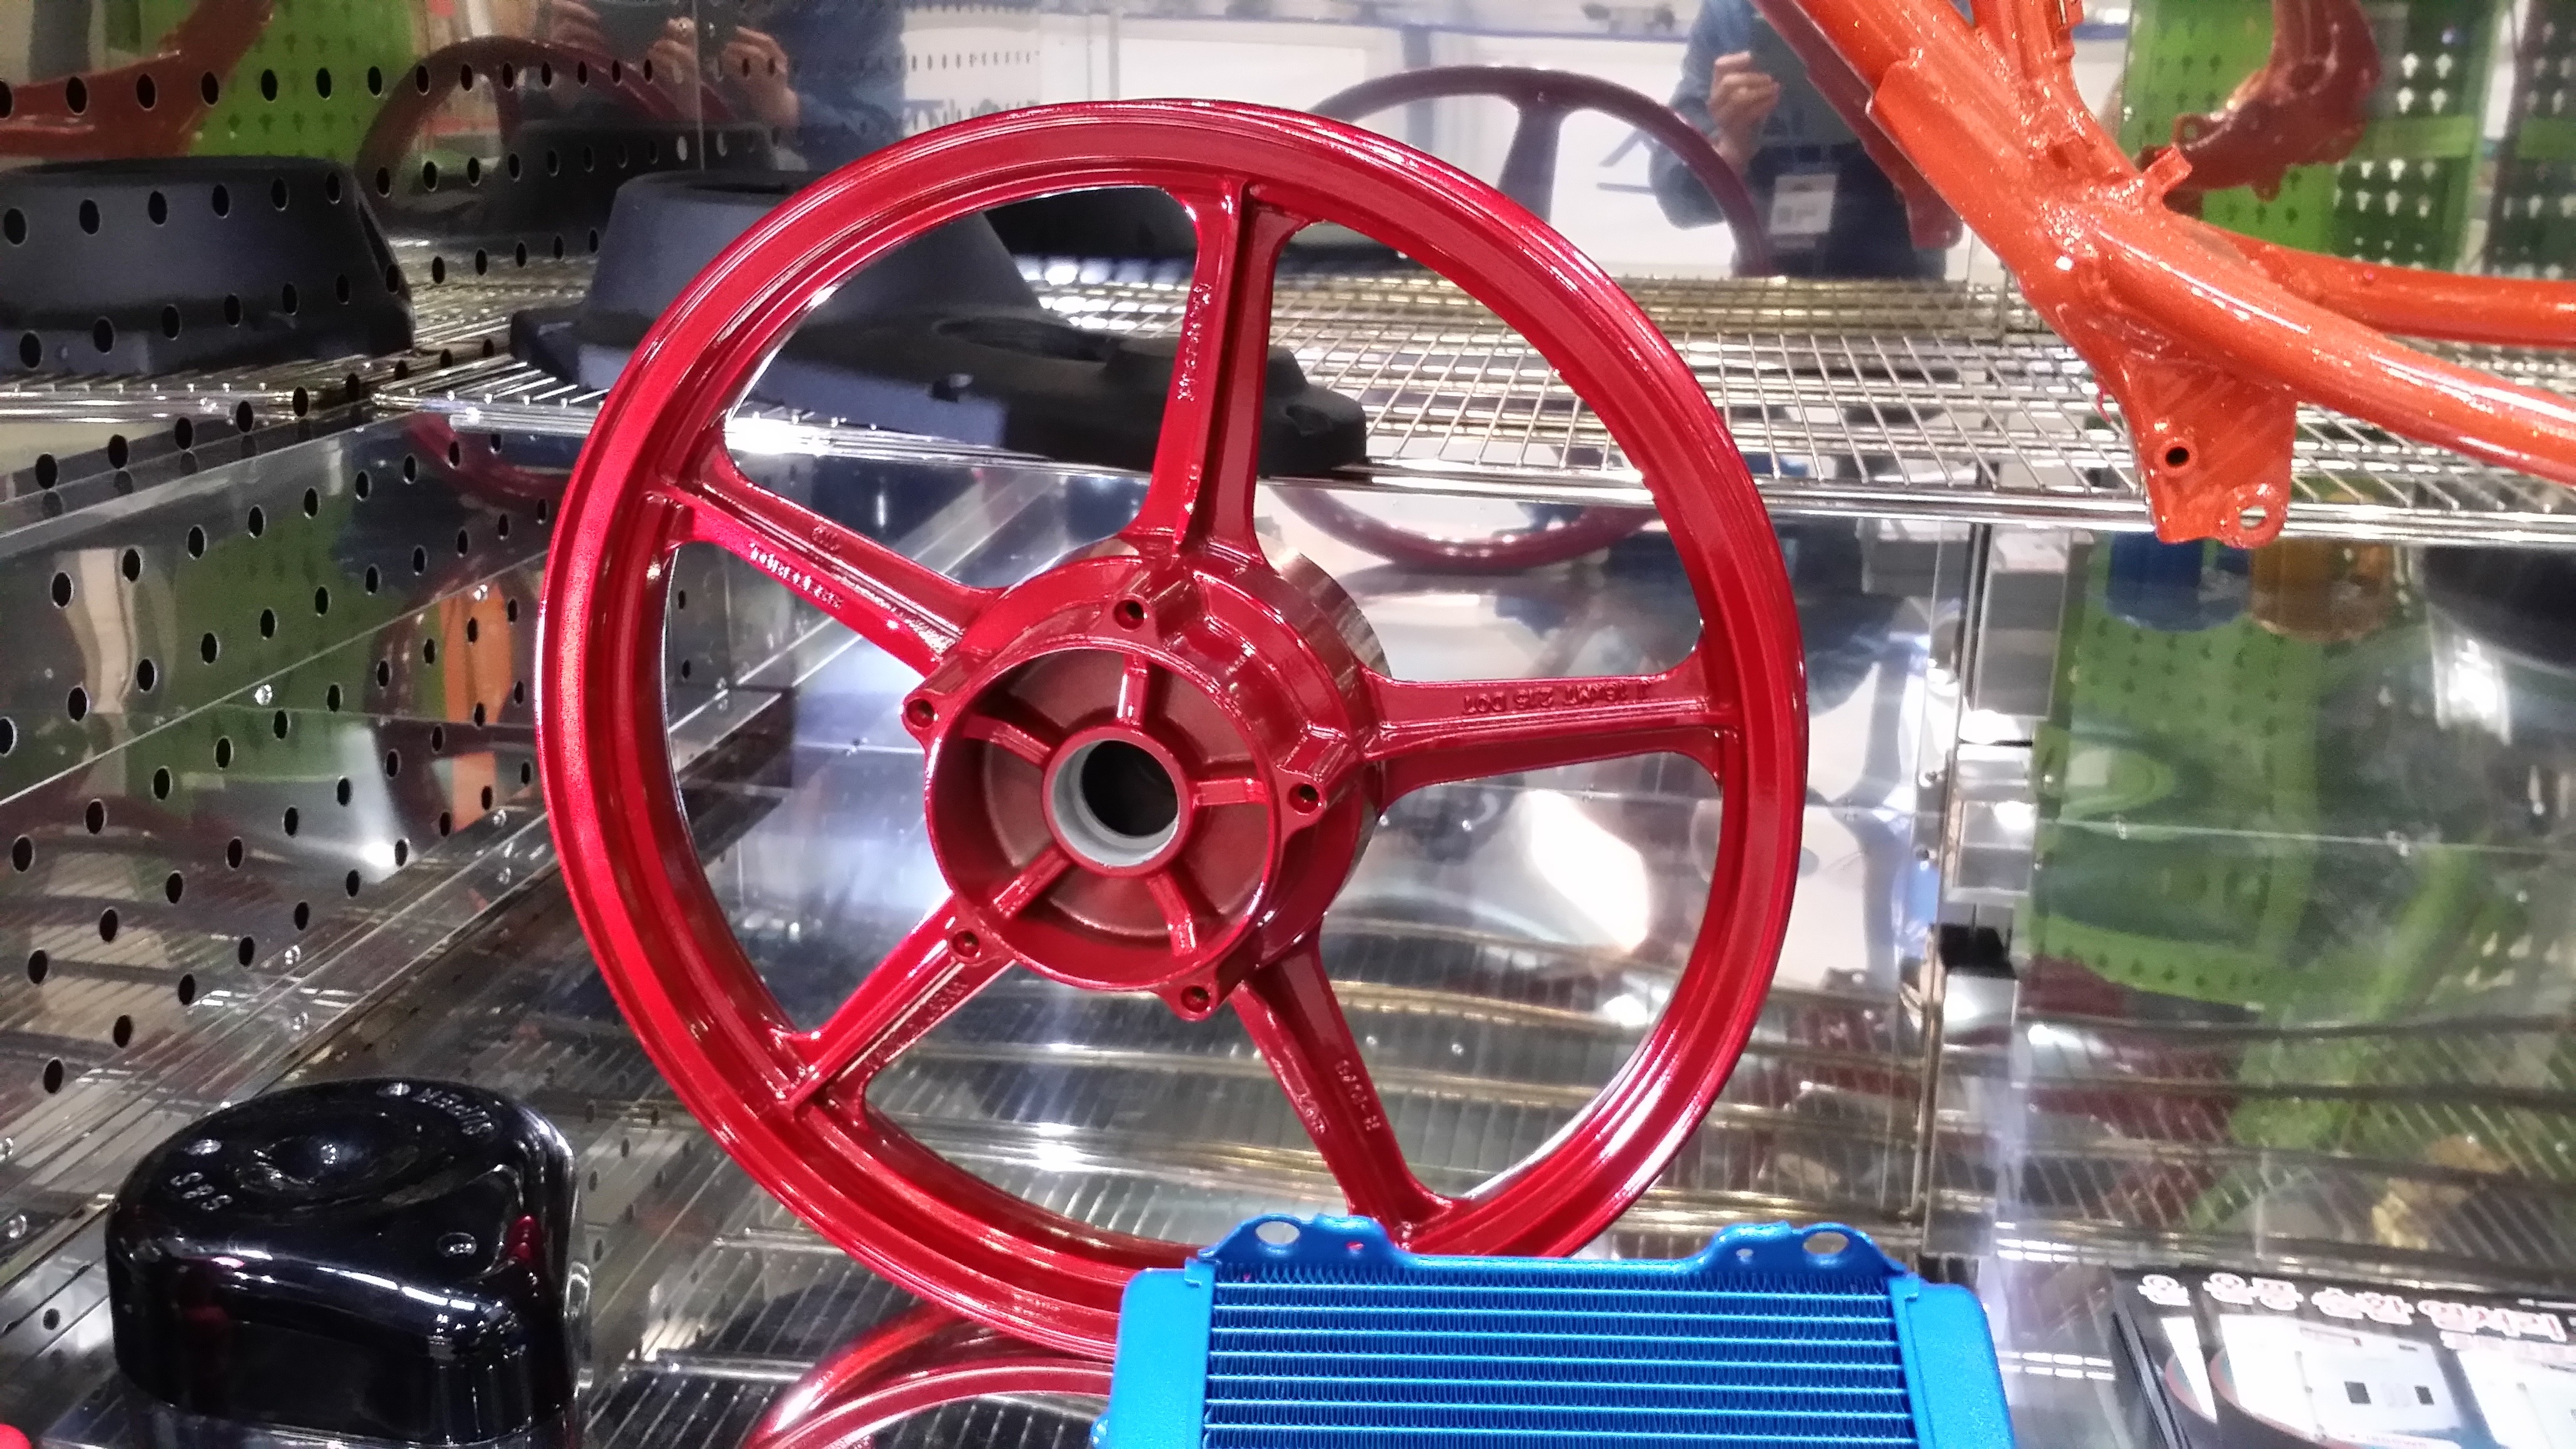
car, wheel, vehicle, engine, wheels, rim, motorcycles, automotive exterior, aircraft engine, automotive engine part, motorcycle wheel, motorcycle wheels